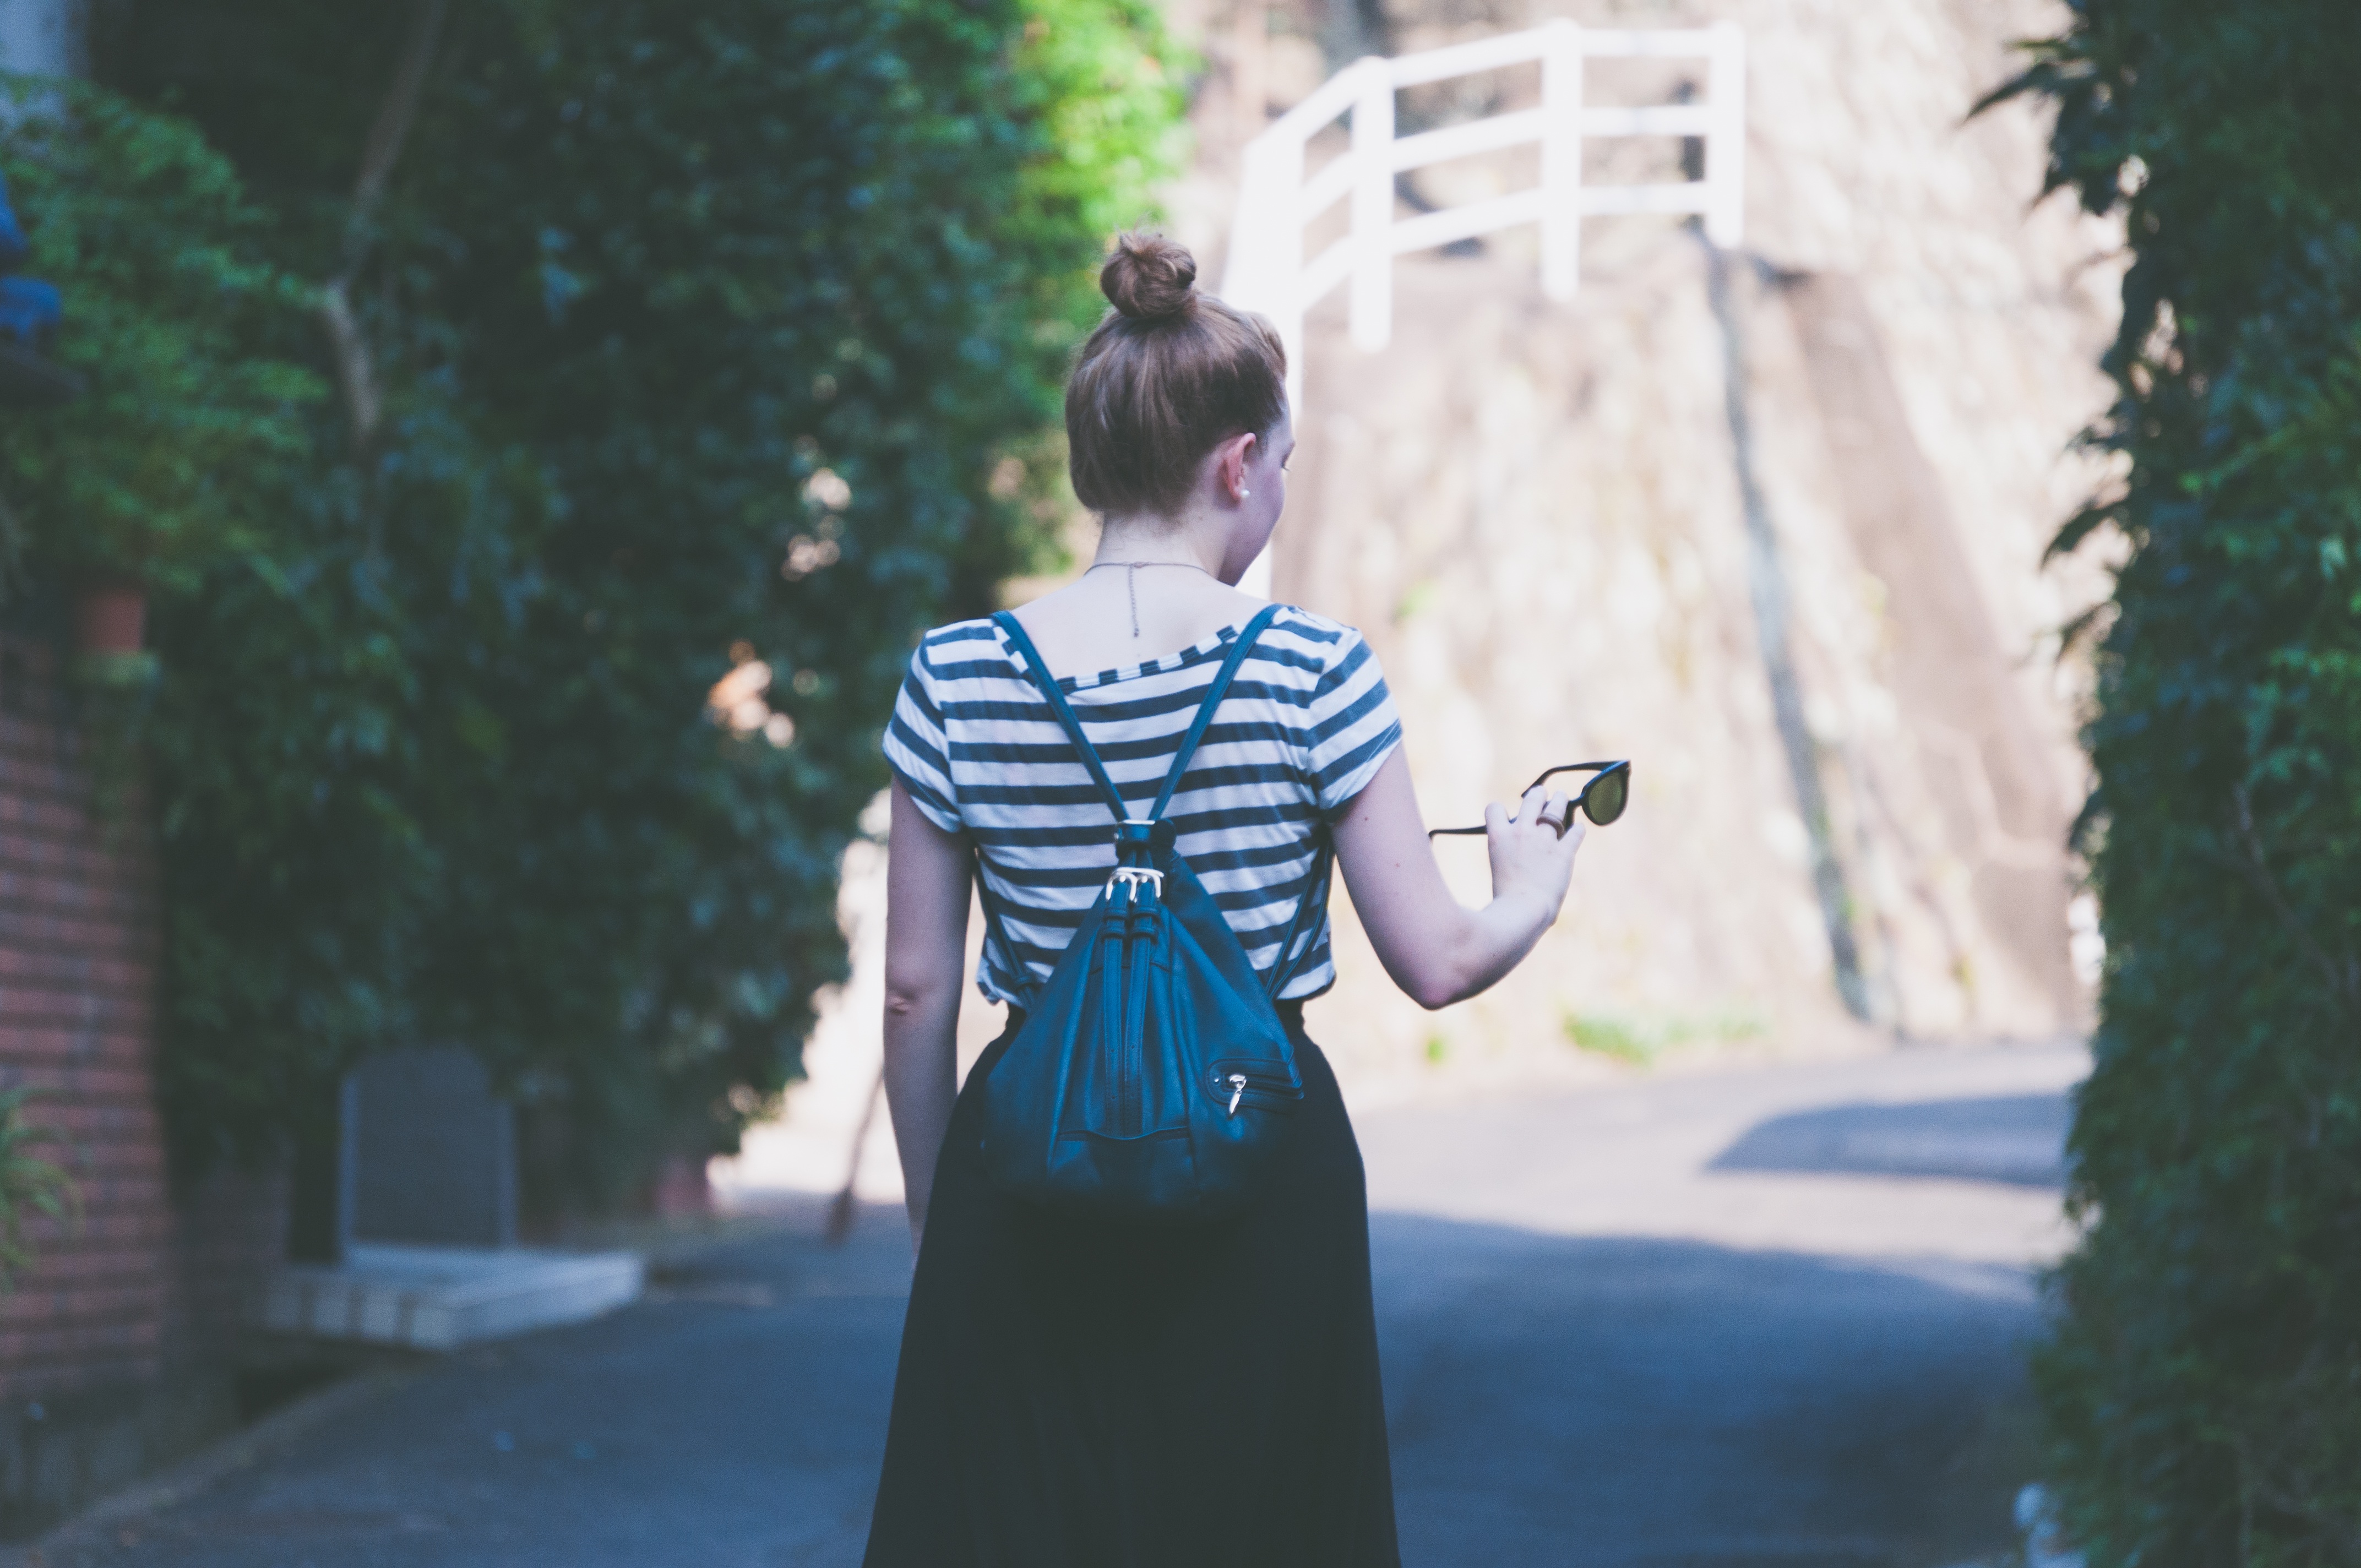
woman, female, spring, fashion, stripe, blue, clothing, lady, dress, sunglasses, photograph, snapshot, gown, photo shoot